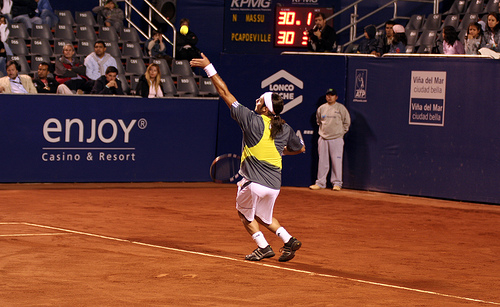
một nam vận động viên tennis đang tung quả bóng lên để phát bóng